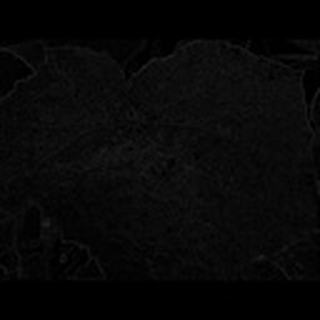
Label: cotton_powdery_mildew